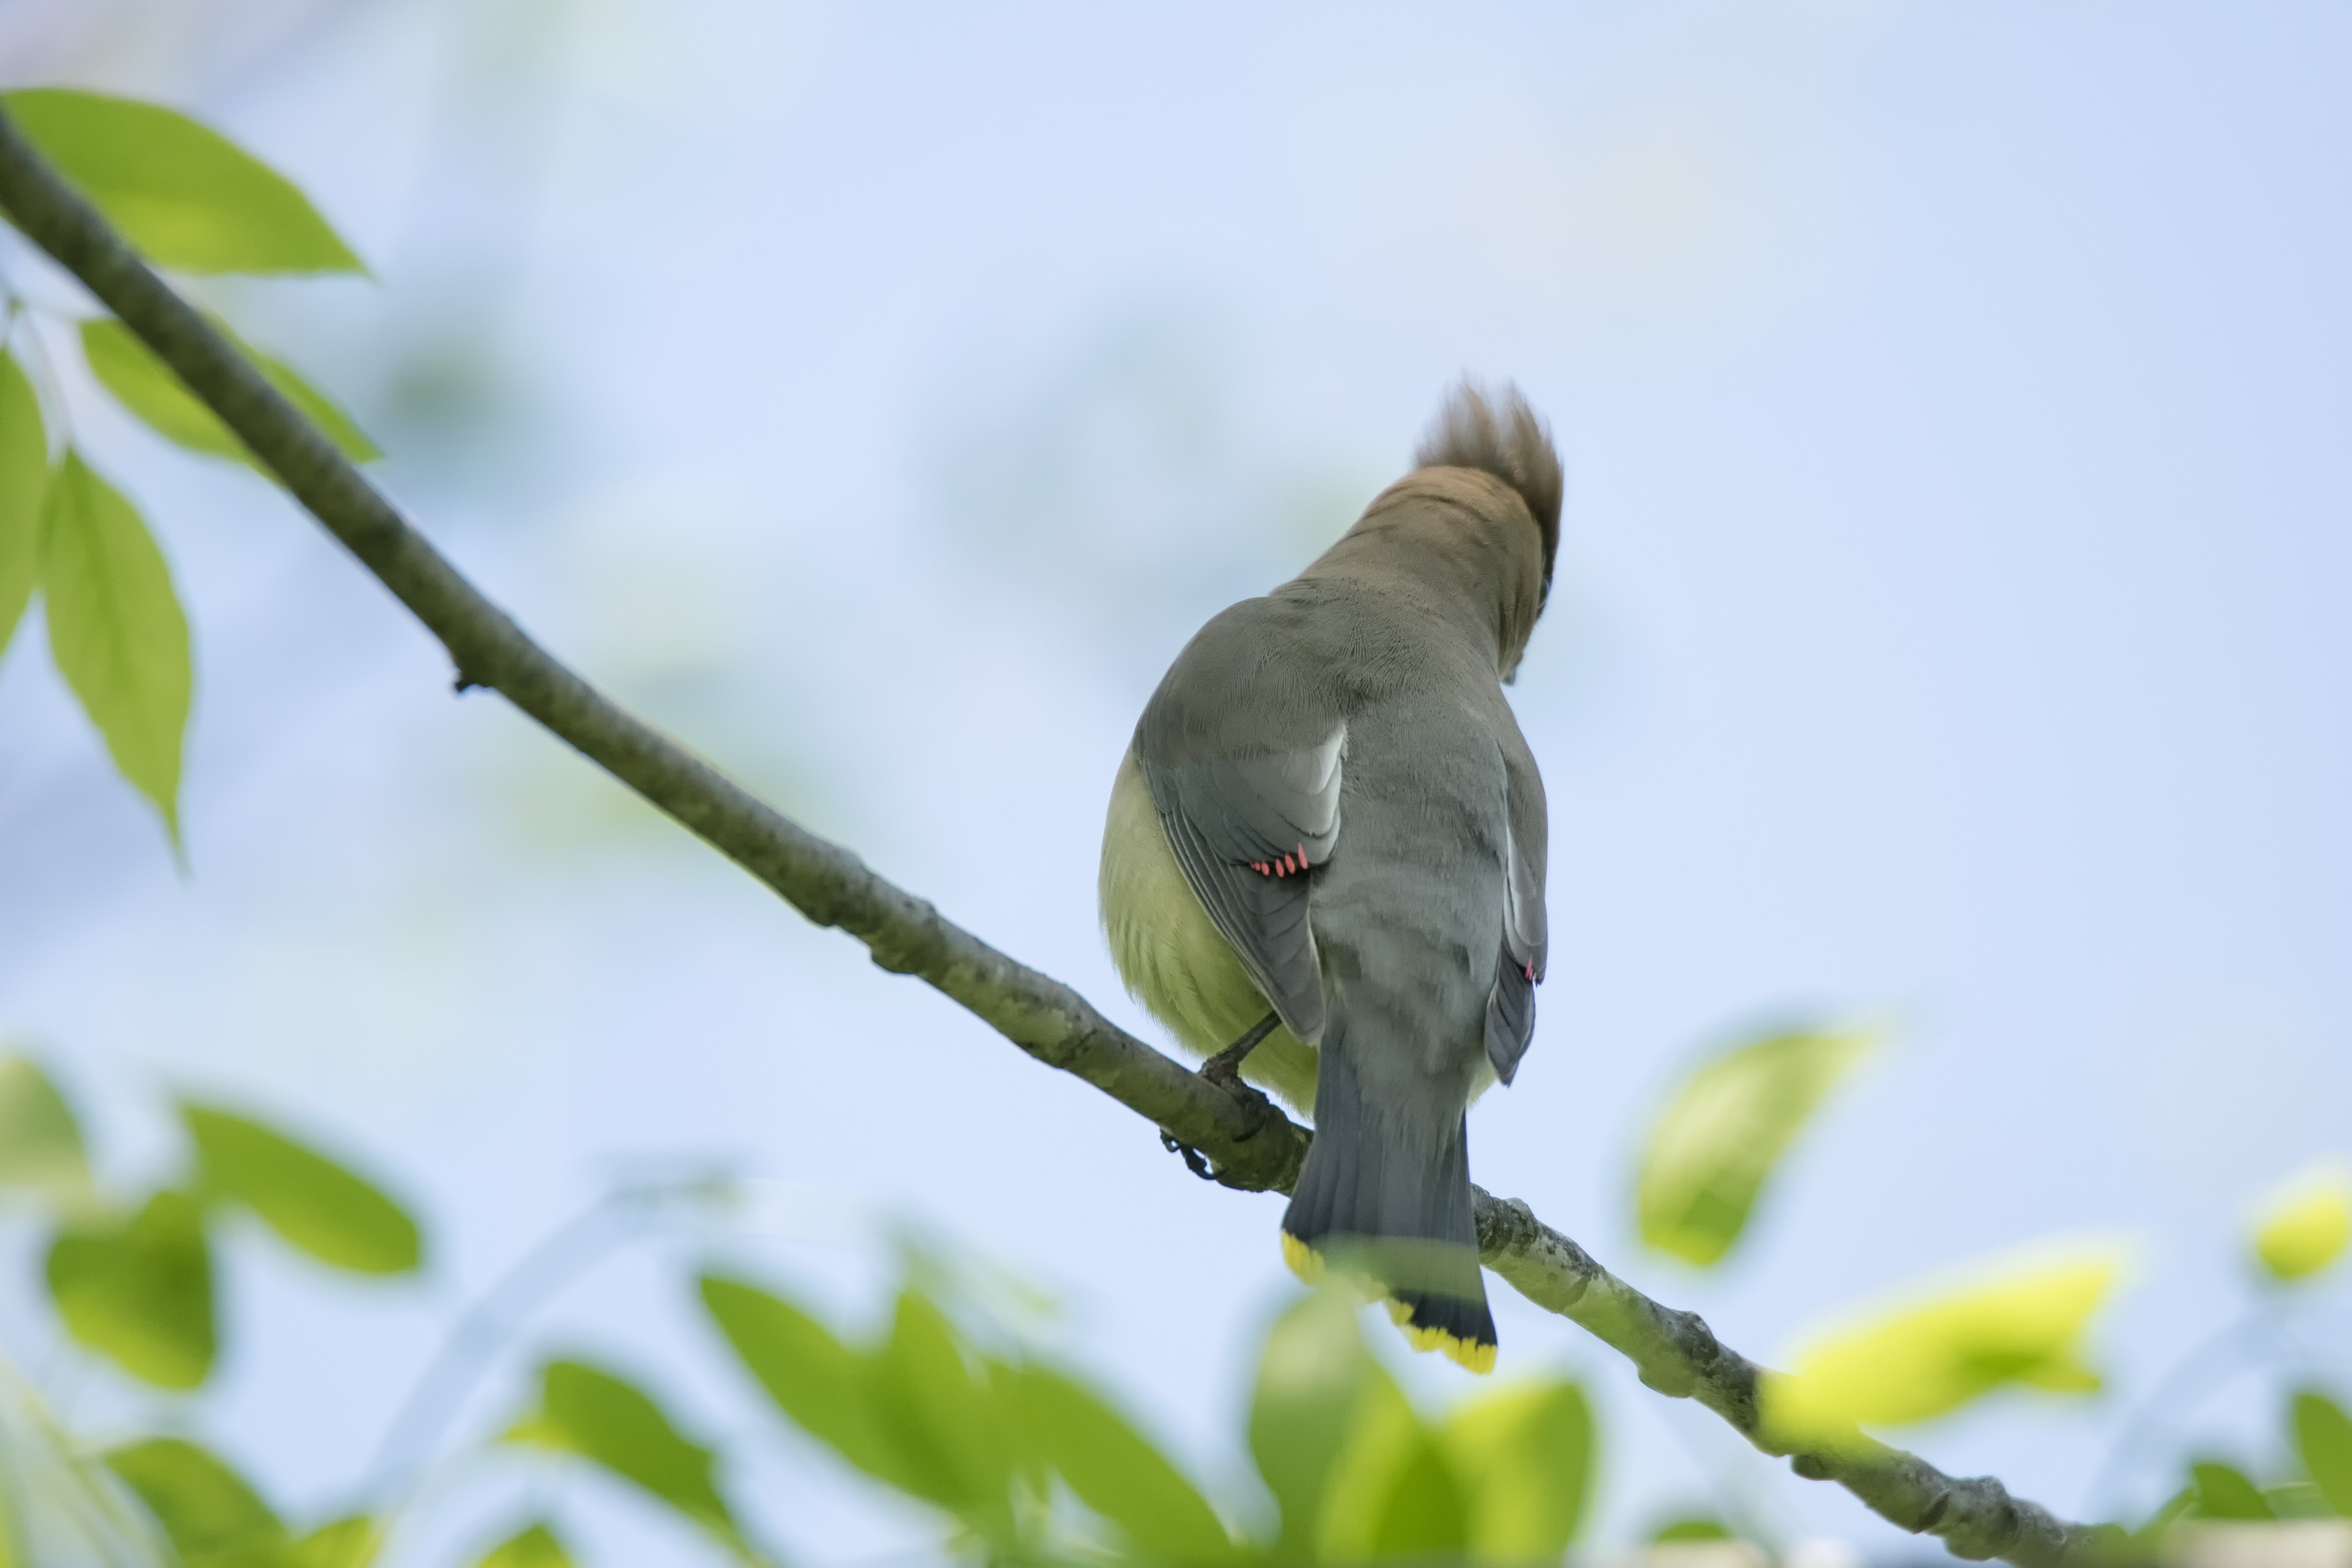
nature, branch, bird, wildlife, green, beak, fauna, close up, canada, vertebrate, parrot, quebec, cedar, sherbrooke, oiseau, jaseur, damrique, waxwing, perching bird